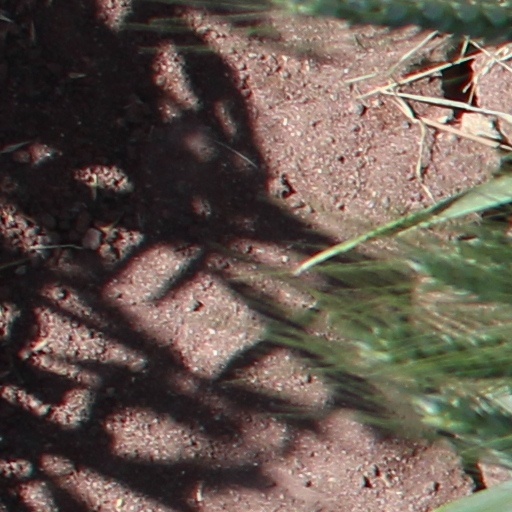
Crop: wheat